Hong Kong 818 incident

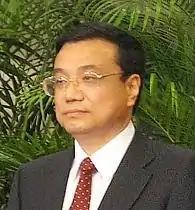
Li Keqiang, Chinese Premier. He was Vice Premier at the time of the incident.

The Hong Kong 818 incident was a case of alleged civil rights violations that occurred on 18 August 2011 at the University of Hong Kong during a visit by Li Keqiang, the then-Vice Premier of the People's Republic of China. His arrival at the school led to a lock-down and complete takeover of the school by the Hong Kong Police force. Controversy arose as a result of claims by the media and students that their rights had been violated.